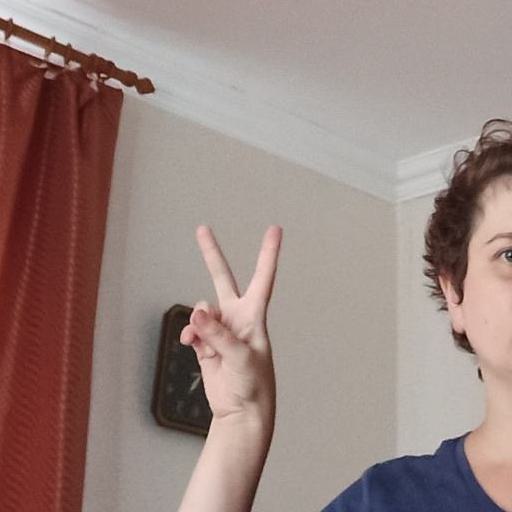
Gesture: peace